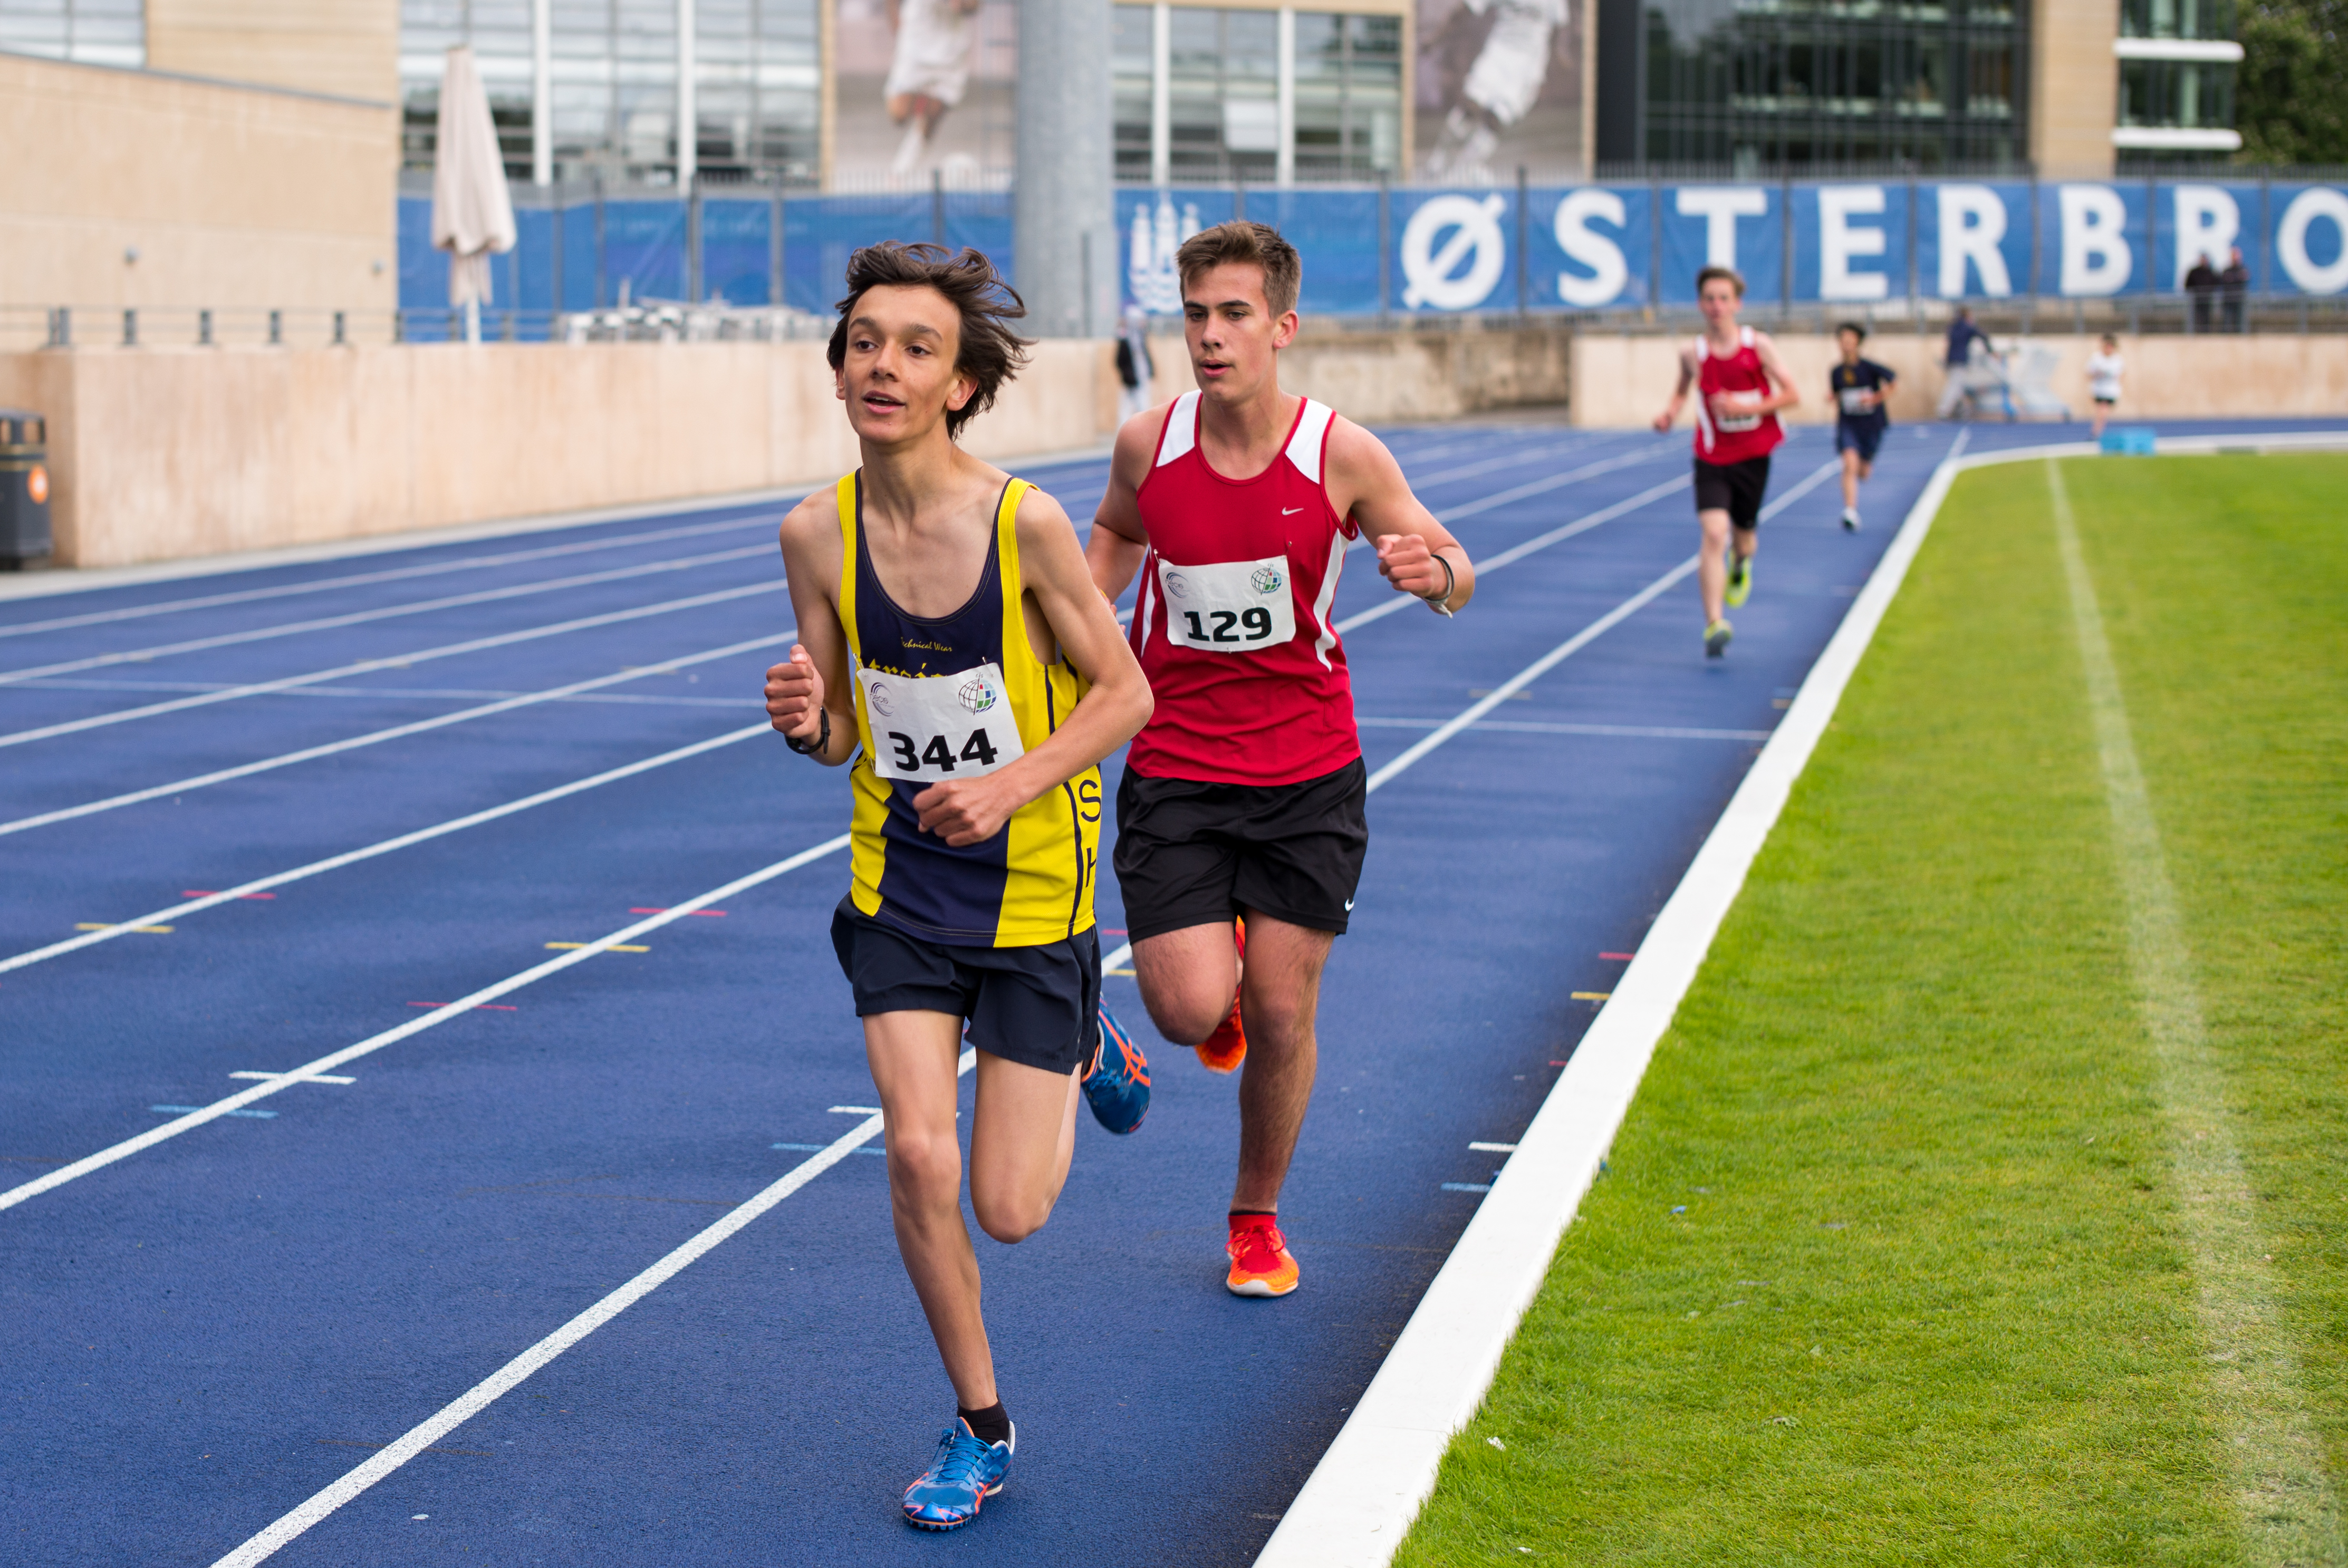
running, sports, endurance, athletics, sprint, physical exercise, human action, endurance sports, duathlon, track and field athletics, heptathlon, middle distance running, 800 metres, 4 100 metres relay